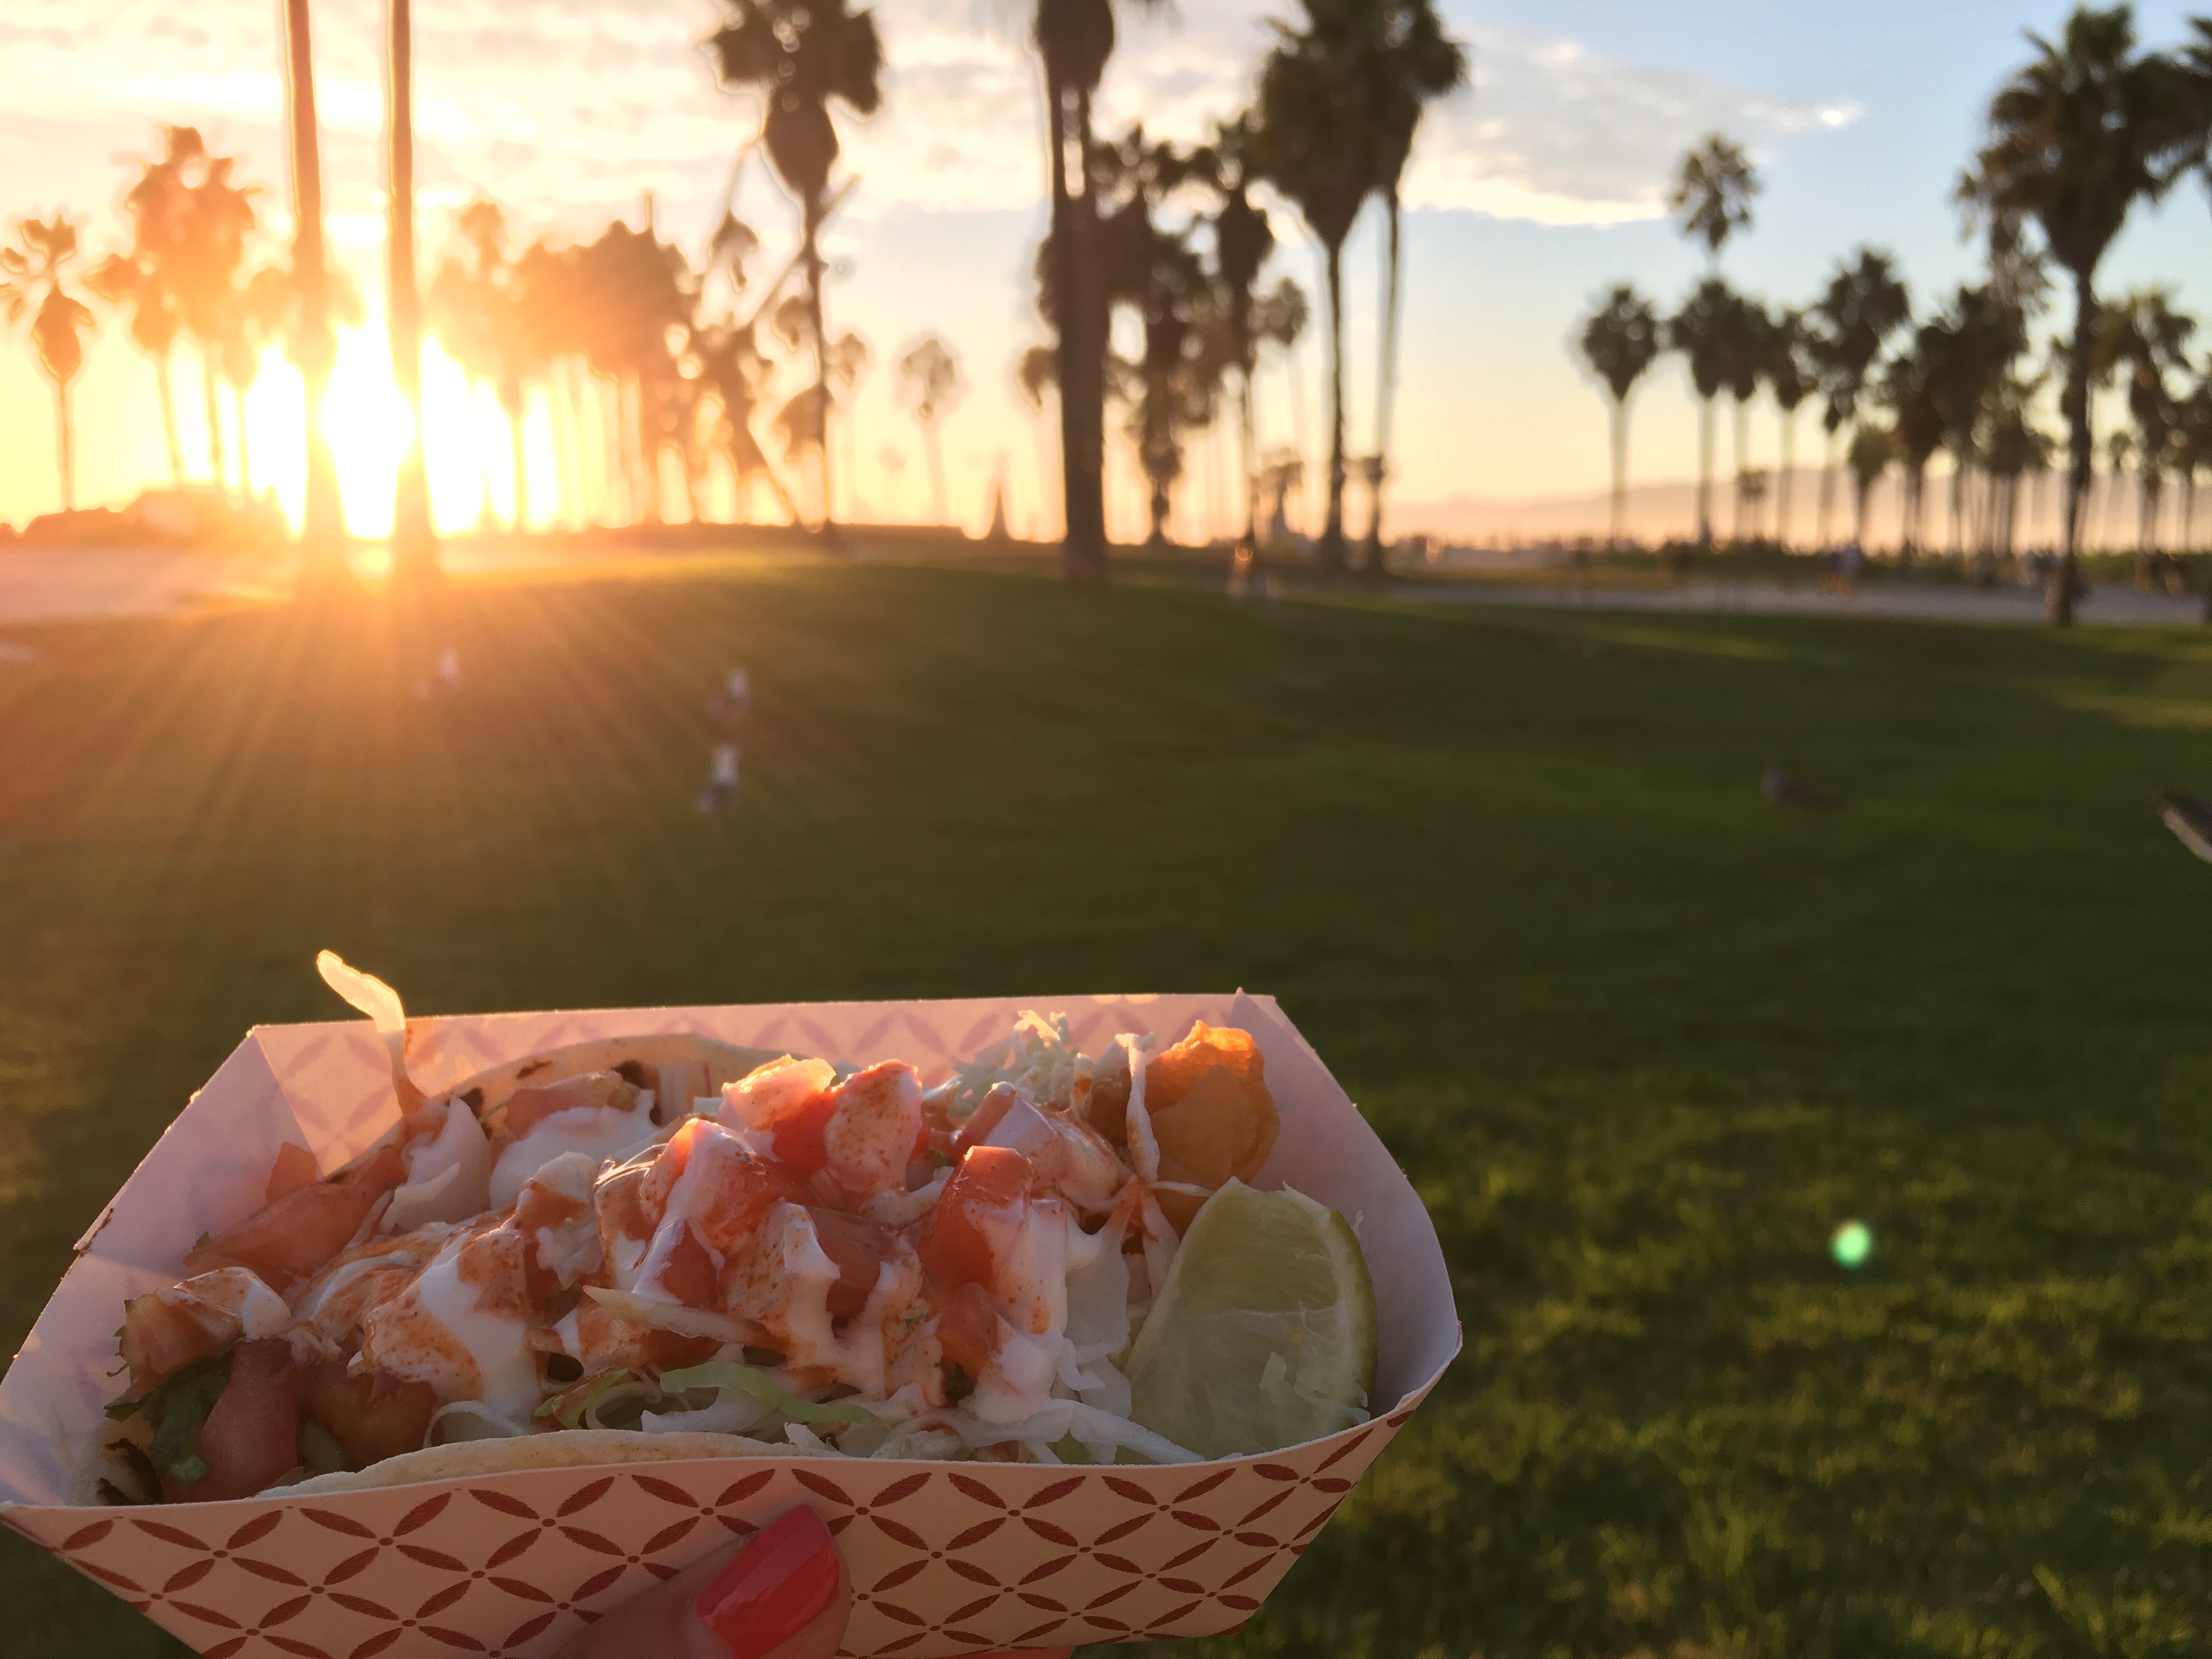
grass, recreation, dish, food, cuisine, animal source foods